Presidency of Lyndon B. Johnson

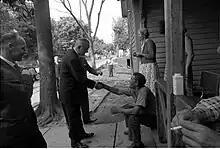
President Johnson's poverty tour in 1964

Though a product of the South and a protege of segregationist Senator Richard Russell Jr., Johnson had long been personally sympathetic to the Civil Rights Movement. By the time he took office as president, he had come to favor passage of the first major civil rights bill since the Reconstruction Era. Kennedy had submitted a major civil rights bill that would ban segregation in public institutions, but it remained stalled in Congress when Johnson assumed the presidency. Johnson sought not only to win passage of the bill, but also to prevent Congress from stripping the most important provisions of the bill and passing another watered-down civil rights bill, as it had done in the 1950s. He opened his January 8, 1964, State of the Union address with a public challenge to Congress, stating, "let this session of Congress be known as the session which did more for civil rights than the last hundred sessions combined." Biographer Randall B. Woods writes that Johnson effectively used appeals to Judeo-Christian ethics to garner support for the civil rights law, stating that "LBJ wrapped white America in a moral straight jacket. How could individuals who fervently, continuously, and overwhelmingly identified themselves with a merciful and just God continue to condone racial discrimination, police brutality, and segregation?"